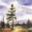
Label: pine_tree